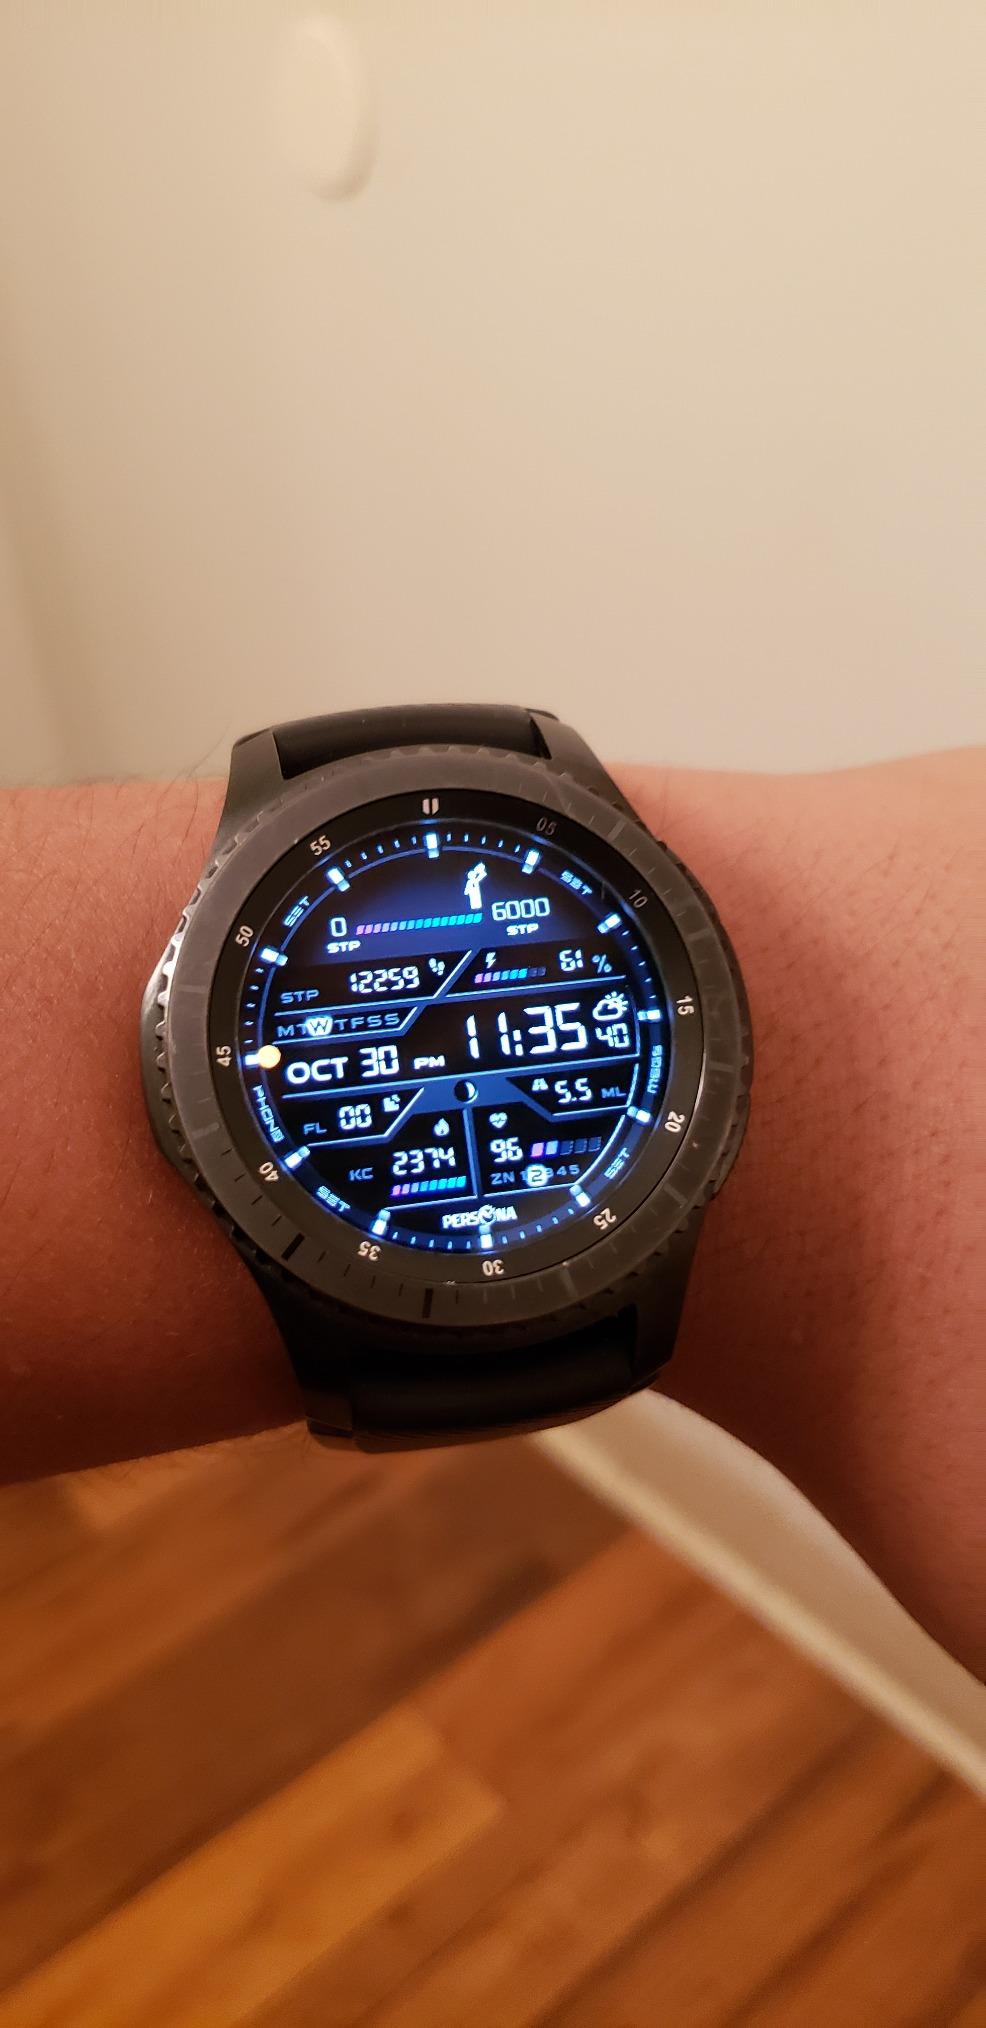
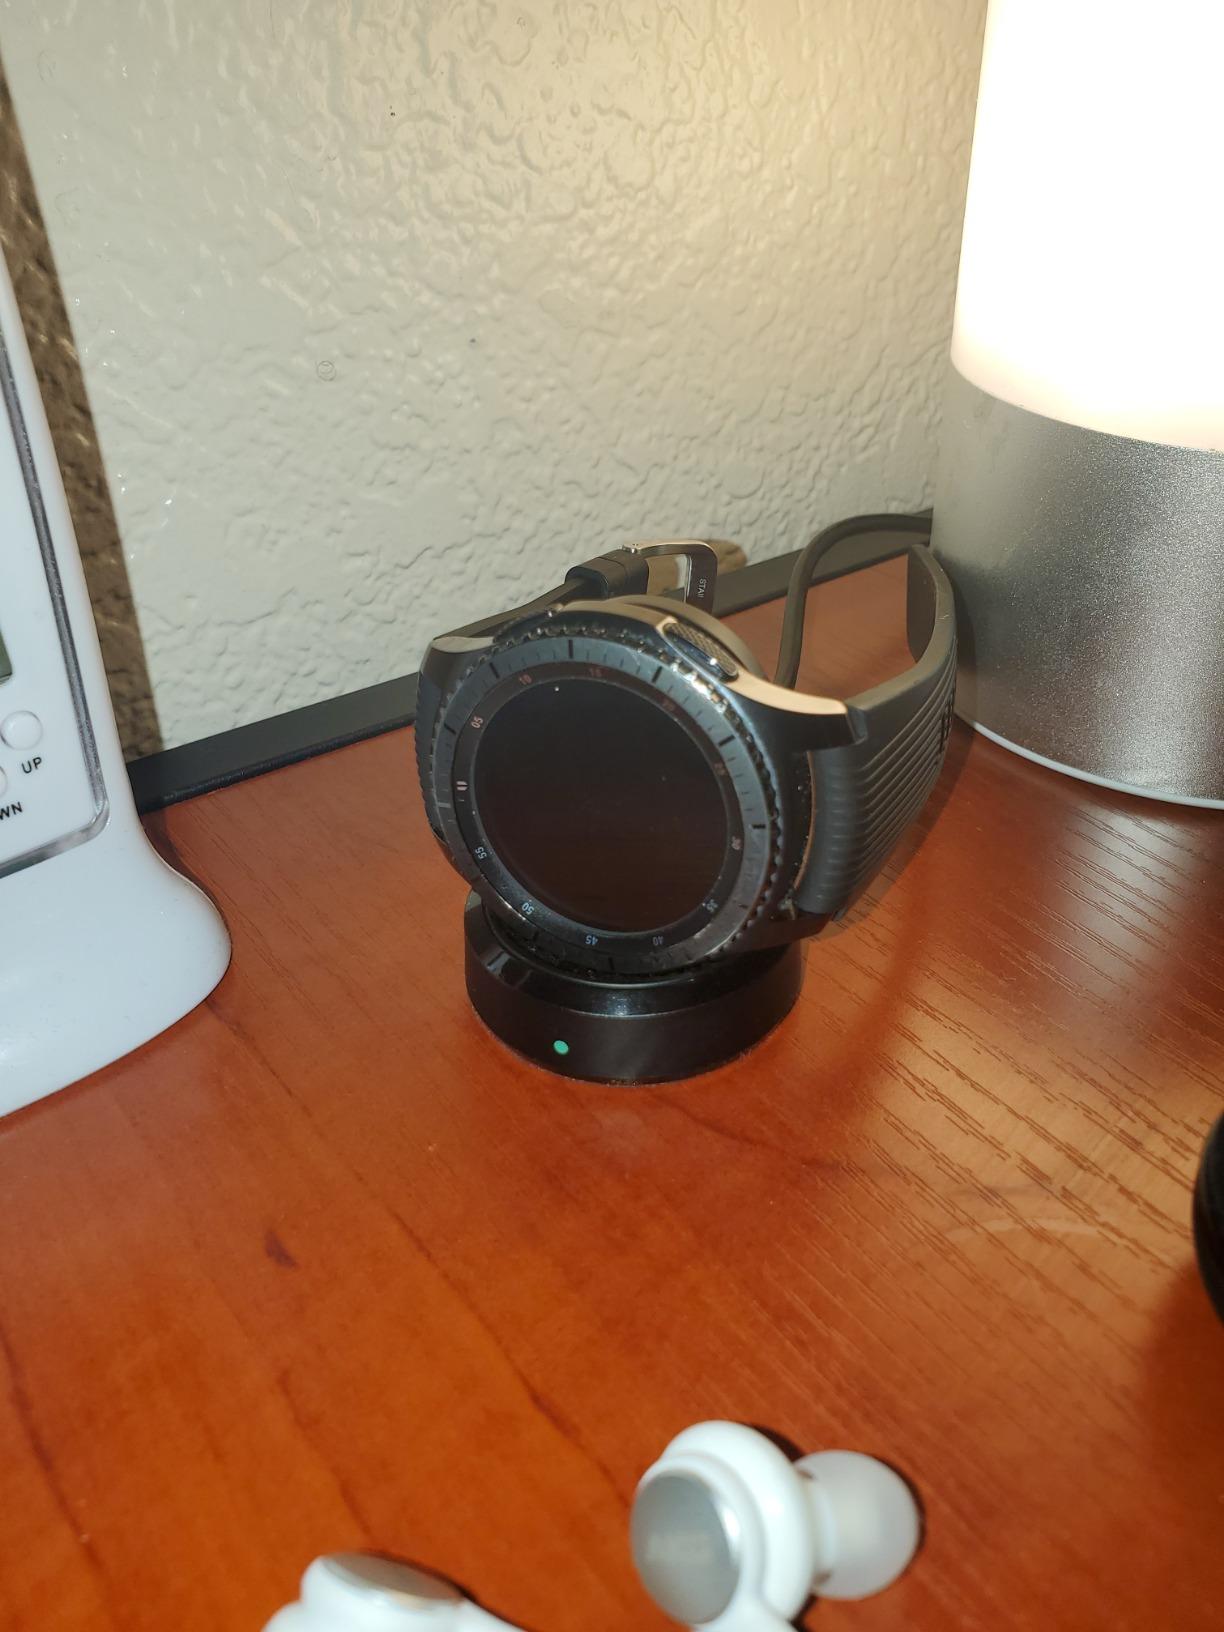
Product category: smartwatch
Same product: yes